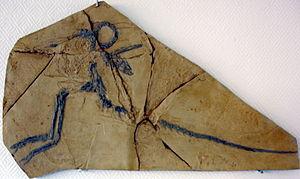
Camp de Canjuers (Var), Compsognathus fossile
Le Lagerstätte de Canjuers est un site paléontologique remarquable avec une conservation exceptionnelle des fossiles. Il est situé dans le camp militaire de Canjuers, en Haute Provence, dans le département français du Var dans le sud-est de la France.
Le camp de Canjuers et son polygone de tir sont des terrains militaires de l'armée de terre française situés dans le Var, France.
Compsognathus est un genre de petits dinosaures carnivores de l'ordre des saurischiens, du sous-ordre des théropodes et de la famille des compsognathidés d'environ un mètre de long. Deux fossiles ont été découverts : l'un en Bavière, en Allemagne dans les années 1850, sous le nom de longipes et l'autre dans le sud de la France en 1972 sous le nom de corallestris dans des couches attribuées au début du Tithonien, au Jurassique supérieur, de -155 à -150 millions d'années, mais on s'aperçut ensuite qu'il s'agissait de la même espèce et aujourd'hui, Compsognathus longipes est la seule espèce reconnue. Pour tous les fossiles, le processus taphonomique de fossilisation montre un milieu lagunaire ou lacustre calme, propice à la conservation des détails.